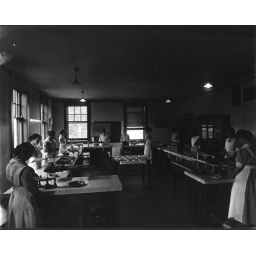
Dietetics laboratory in home economics building (now Comstock Hall) in October 1917. Troy photo.